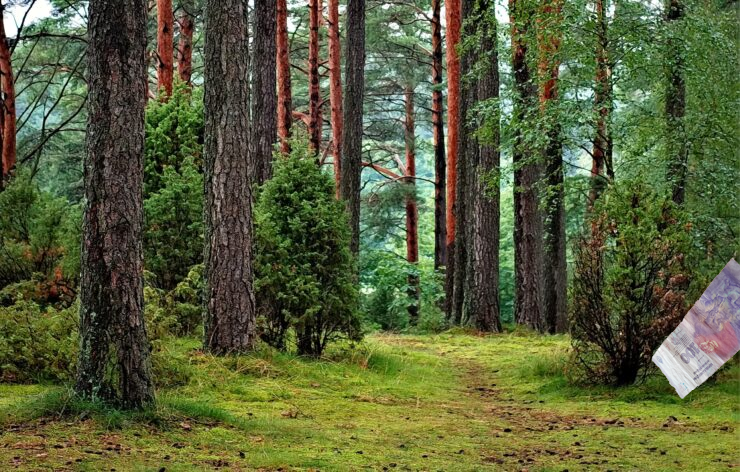
Denominación: 100